Don Chow Tacos

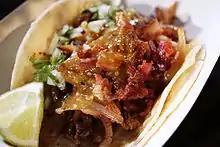
Don Chow Tacos' taco

The Don Chow truck served traditional Mexican food with Chinese flavors from Lau and Lie's family and friends' recipes. The menu includes tacos, burritos, tortas, "Chimales", and noodle dishes.